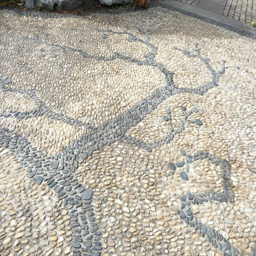
stone - laid floor that depicts a shadow of plum tree